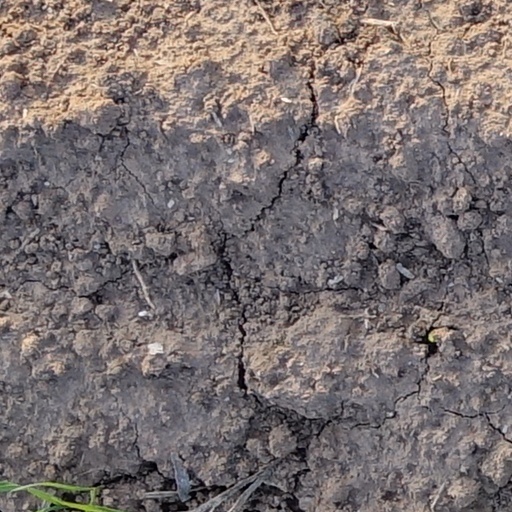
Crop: wheat